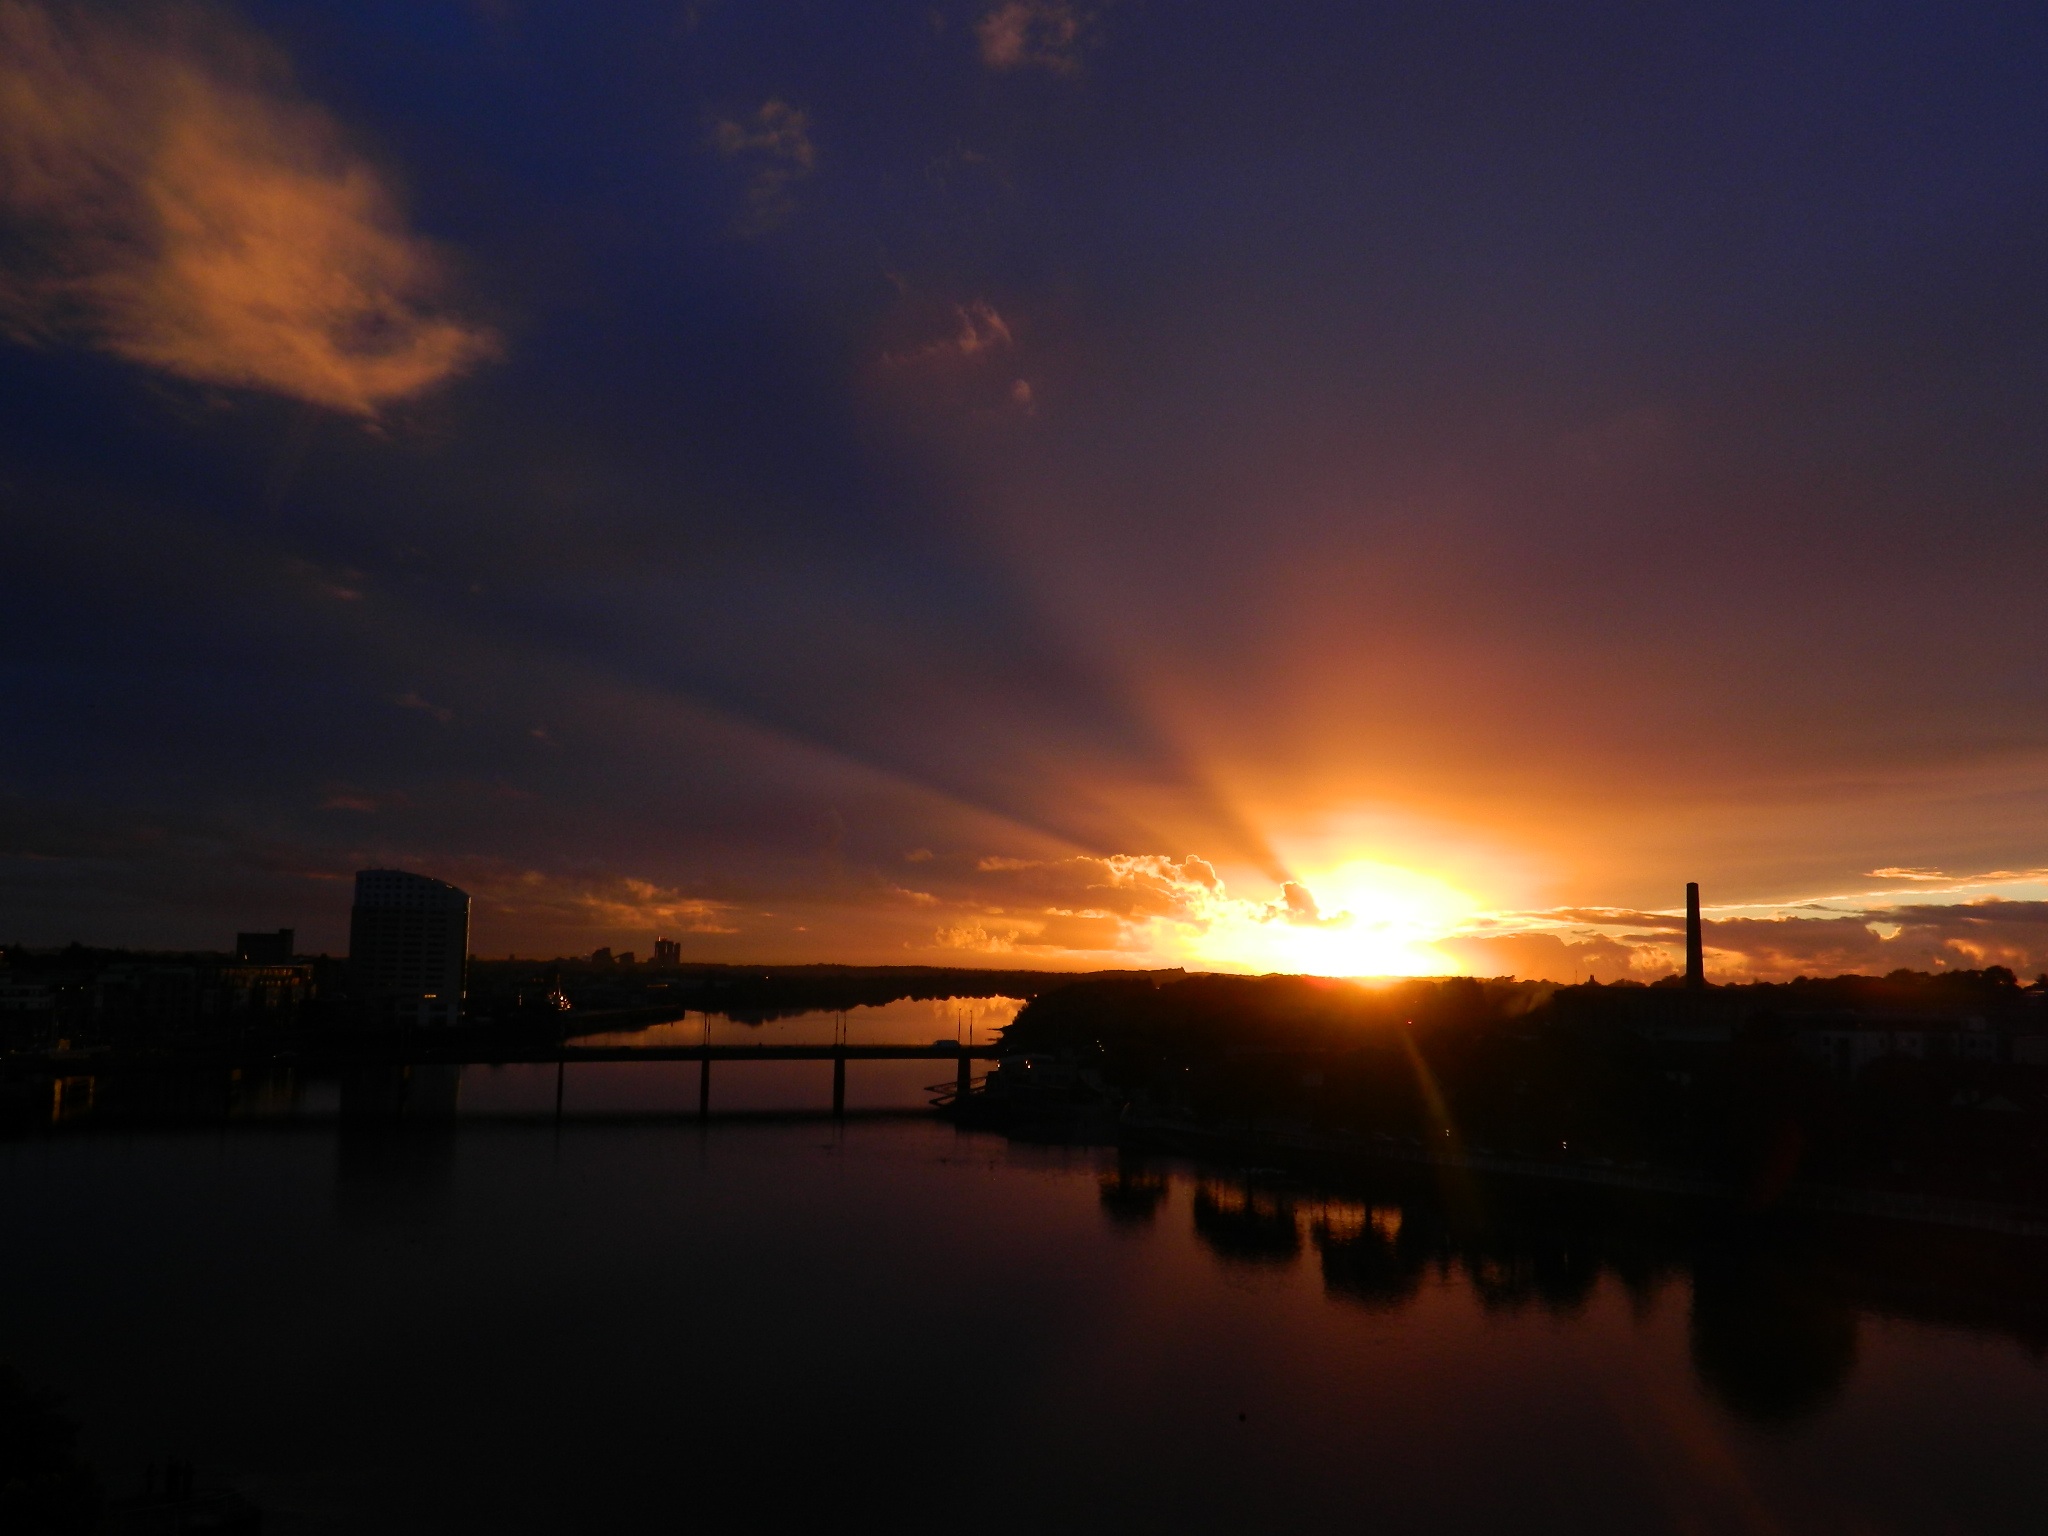
sea, horizon, cloud, sky, sun, sunrise, sunset, night, sunlight, morning, dawn, dusk, evening, reflection, afterglow